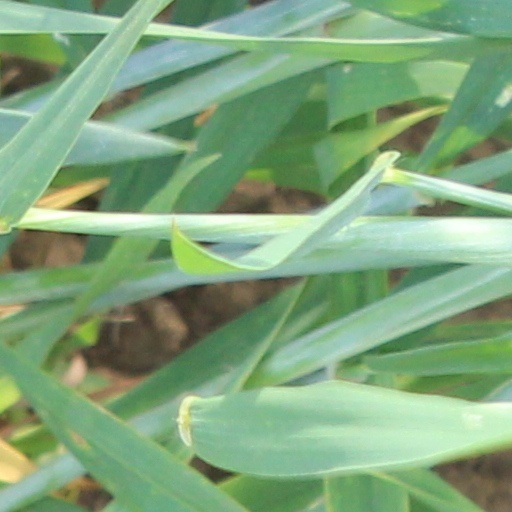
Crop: wheat